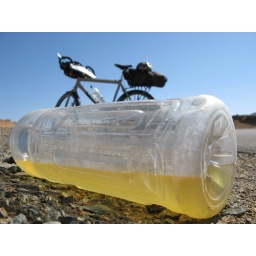
one of hundreds of bottles of trucker pee spotted by the side of the road